Nilüfer Yanya

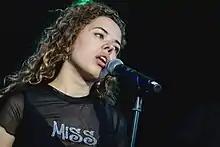
Yanya performing in 2019

Yanya is the daughter of two visual artists. Her mother is of Irish and Barbadian heritage and her father is Turkish. Yanya said her mother lived in Turkey with her father when they were expecting her, and often heard the Turkish pop singer Nilüfer's name on the radio. She loved the name so much that she said, "If I have a daughter, I will name her Nilüfer."